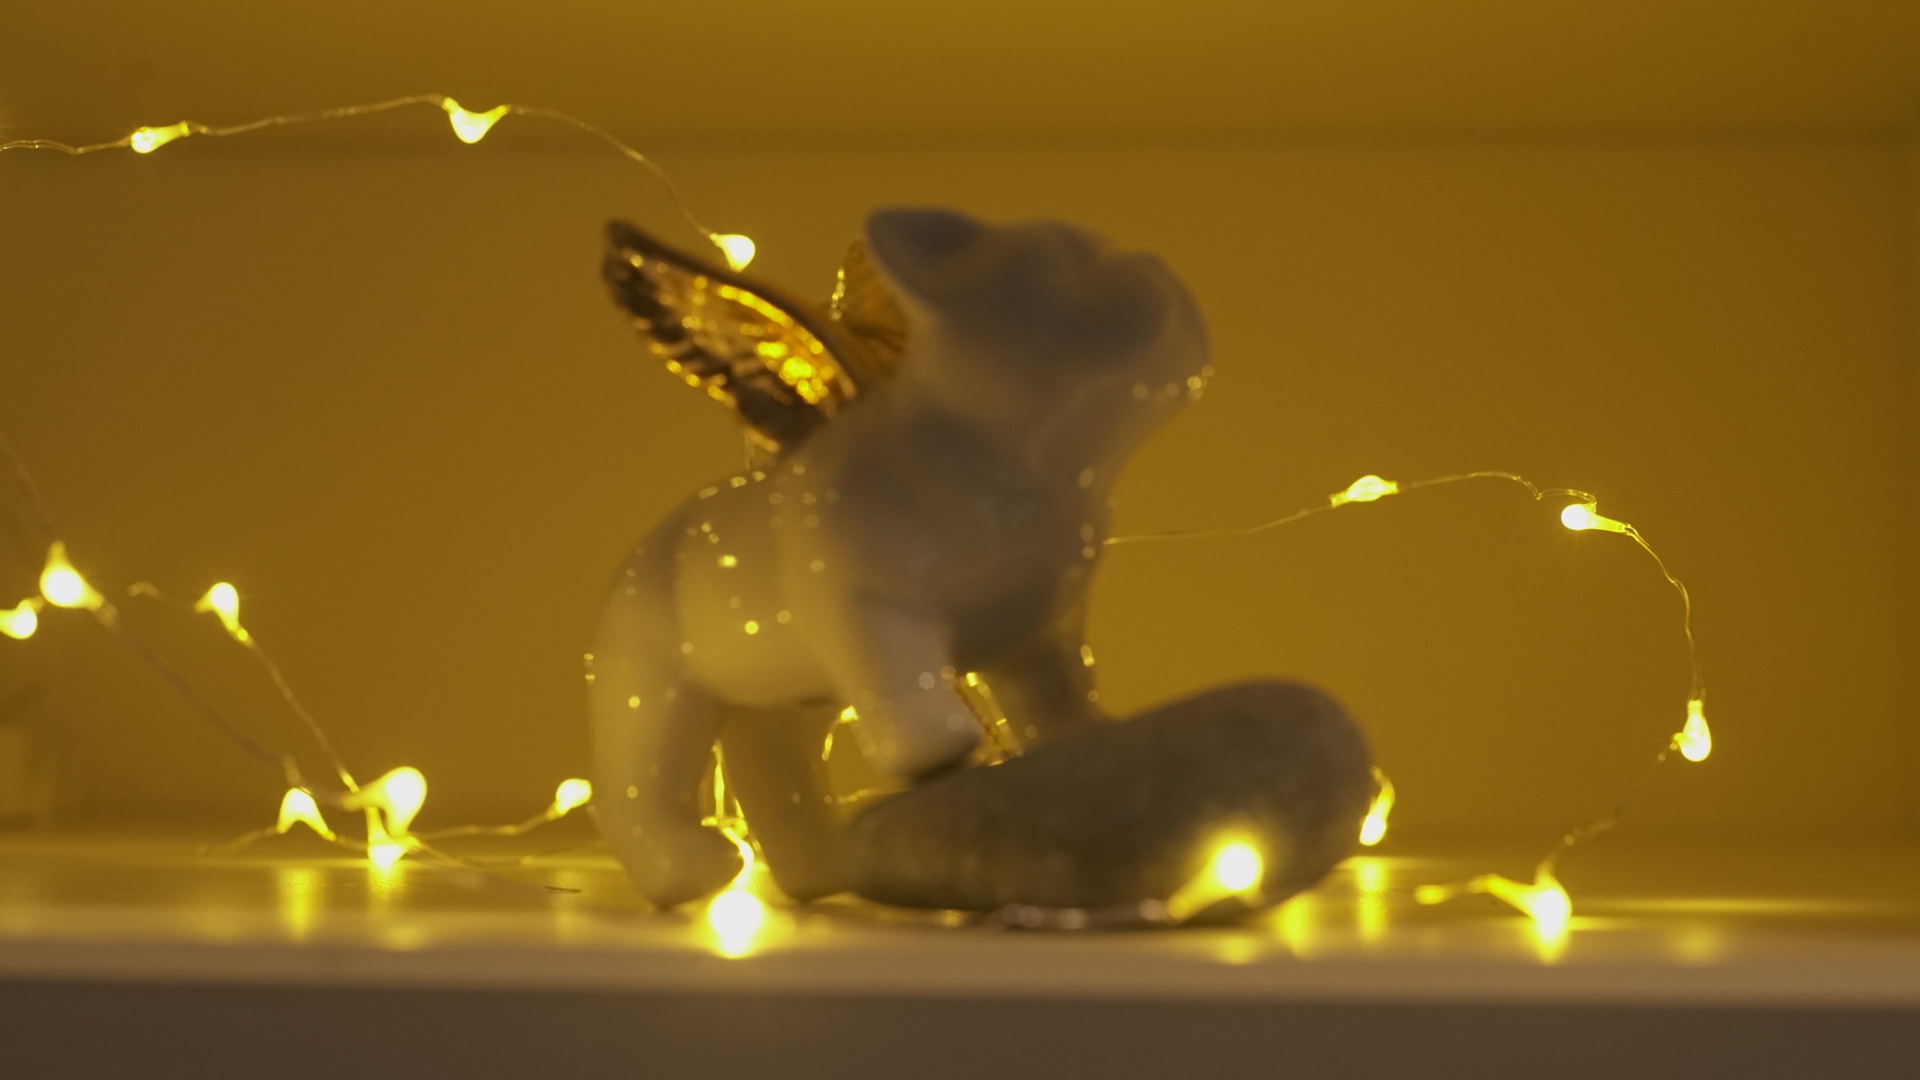
french, bulldog, sculpture, little, kids, rock, light, yellow, amber, macro photography, tail